Léogâne

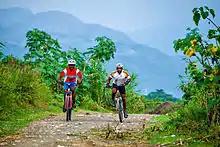
Léogâne Cycling Club (LCC)

Léogâne has many tourist attractions including renovated historical sites such as Fort Campan, Latounèl Gwoso, and one of the most ancient windmills in the western hemisphere, located in Baussan.